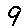
Label: 9